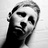
Emotion: sad